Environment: real
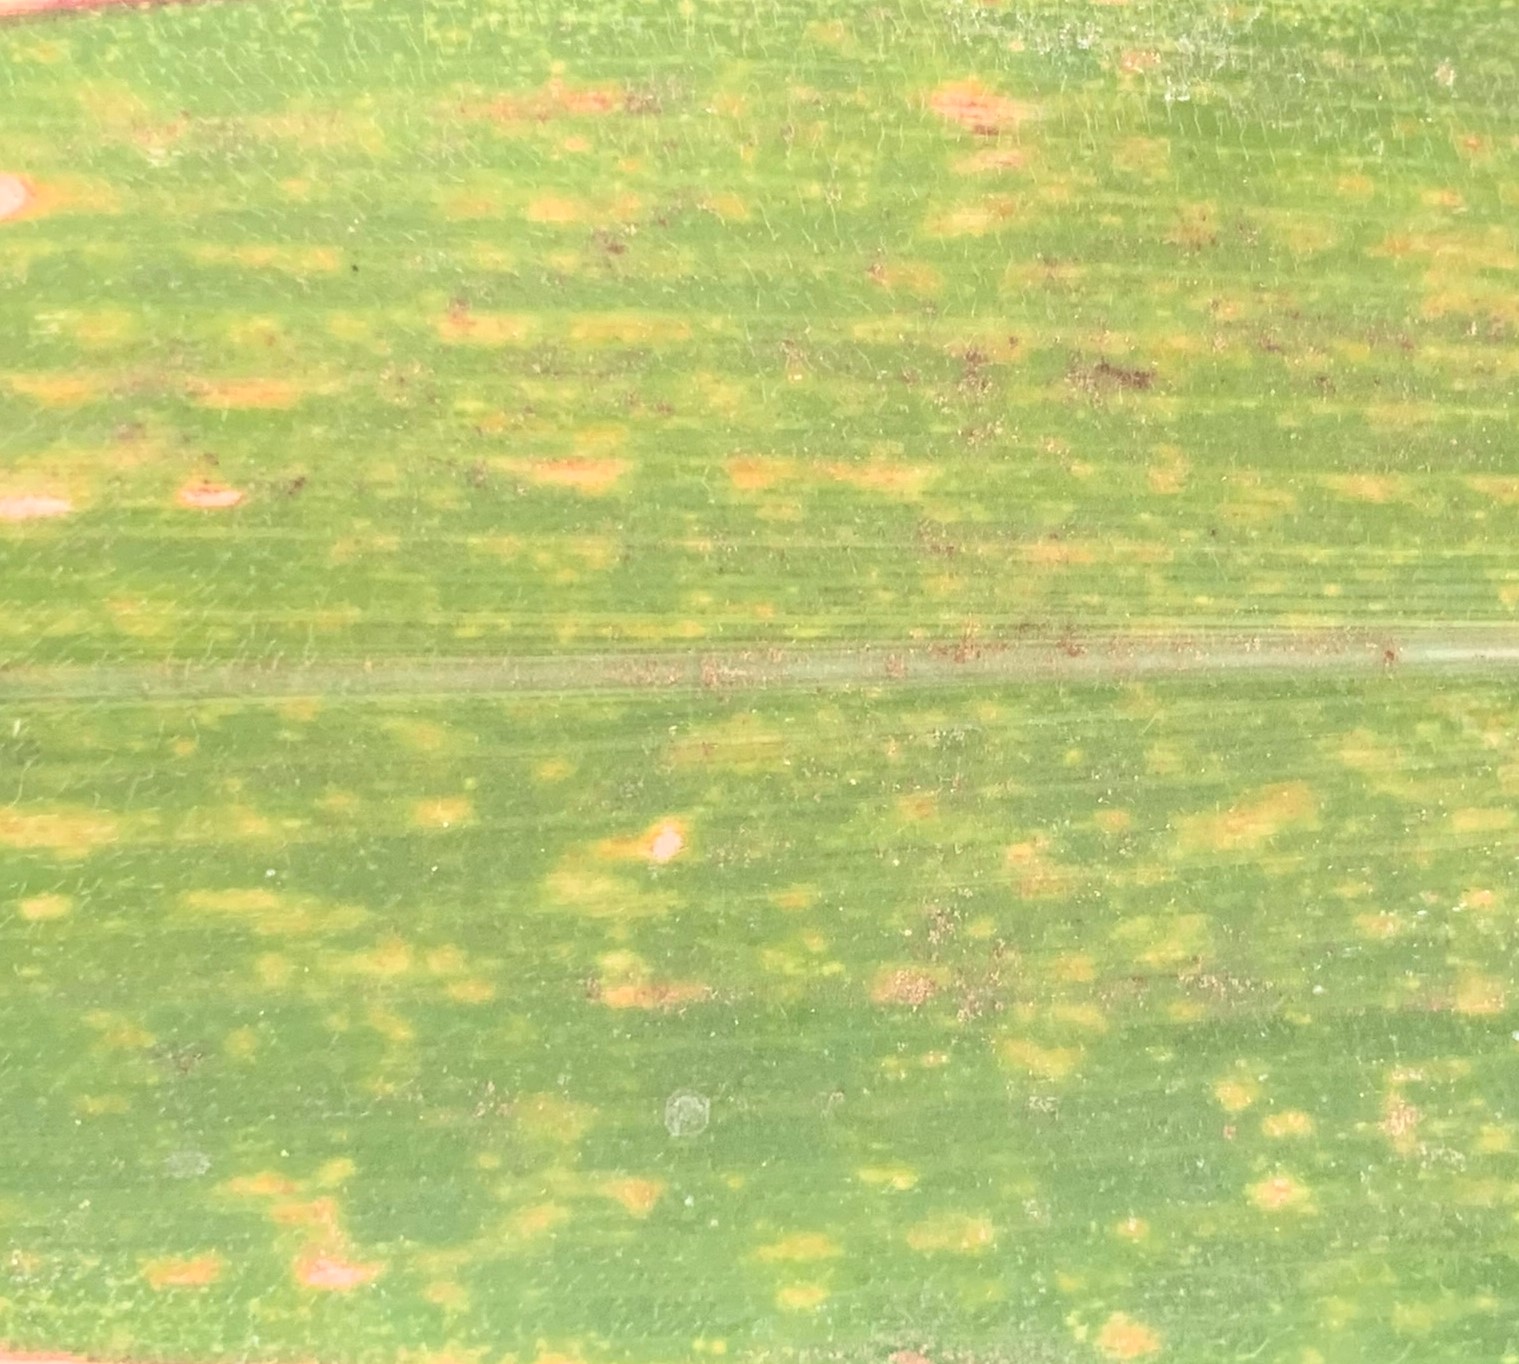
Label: lethal_necrosis